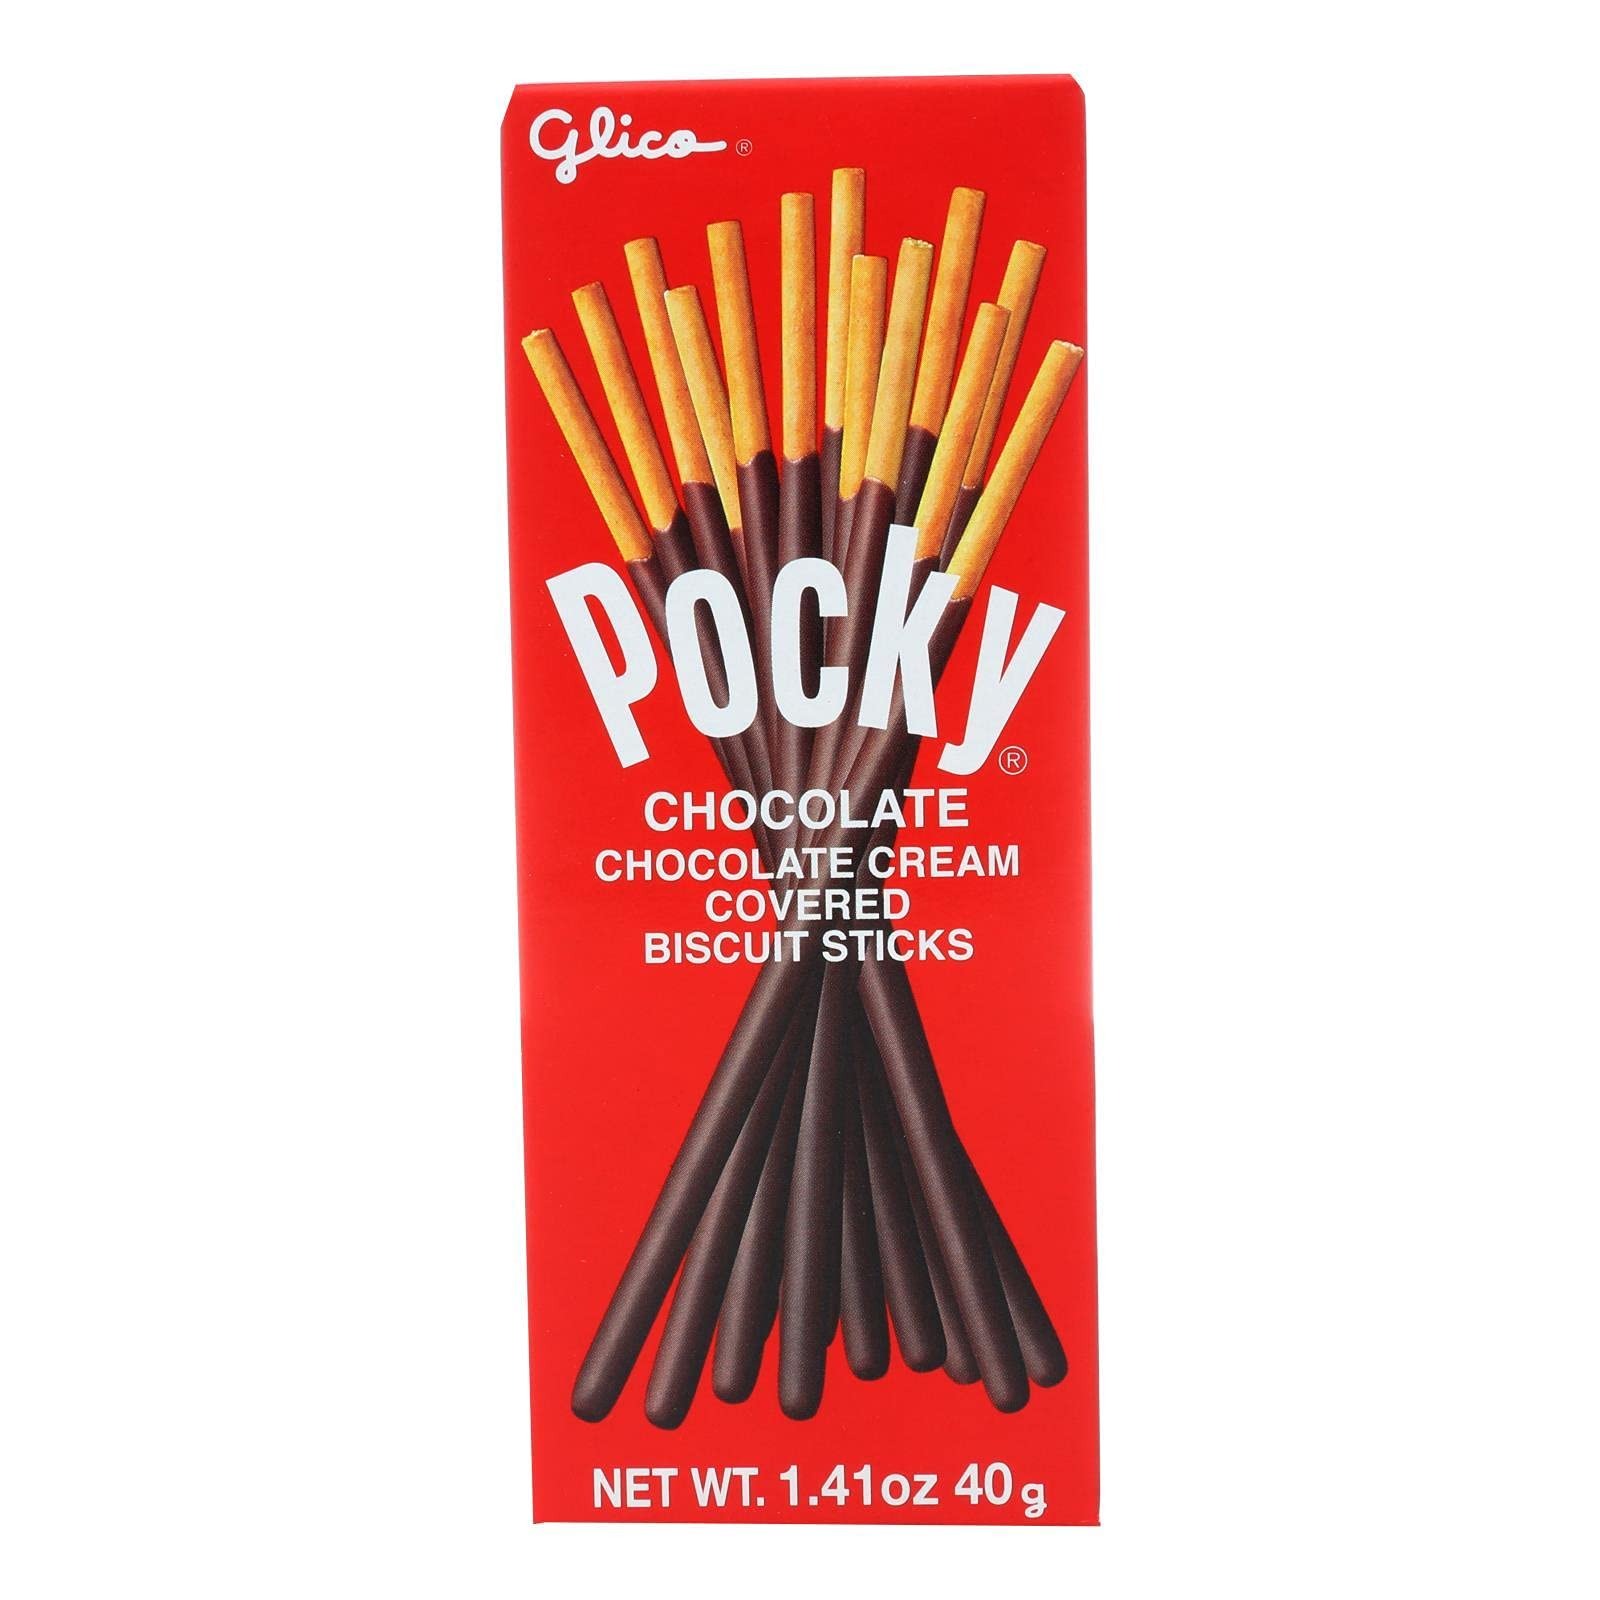
Item Name: POCKY Chocolate Cream Covered Biscuit Sticks 12 pouches 480 grams by Pocky
Bullet Point 1: Pocky Chocolate Cream Covered Biscuit Sticks
Bullet Point 2: 12 Pouches per pack (Total of 480 g)
Product Description: POCKY Chocolate Cream Covered Biscuit Sticks 12 pouches 480 grams by Pocky
Value: 1.41
Unit: Fl Oz

Price: 22.99